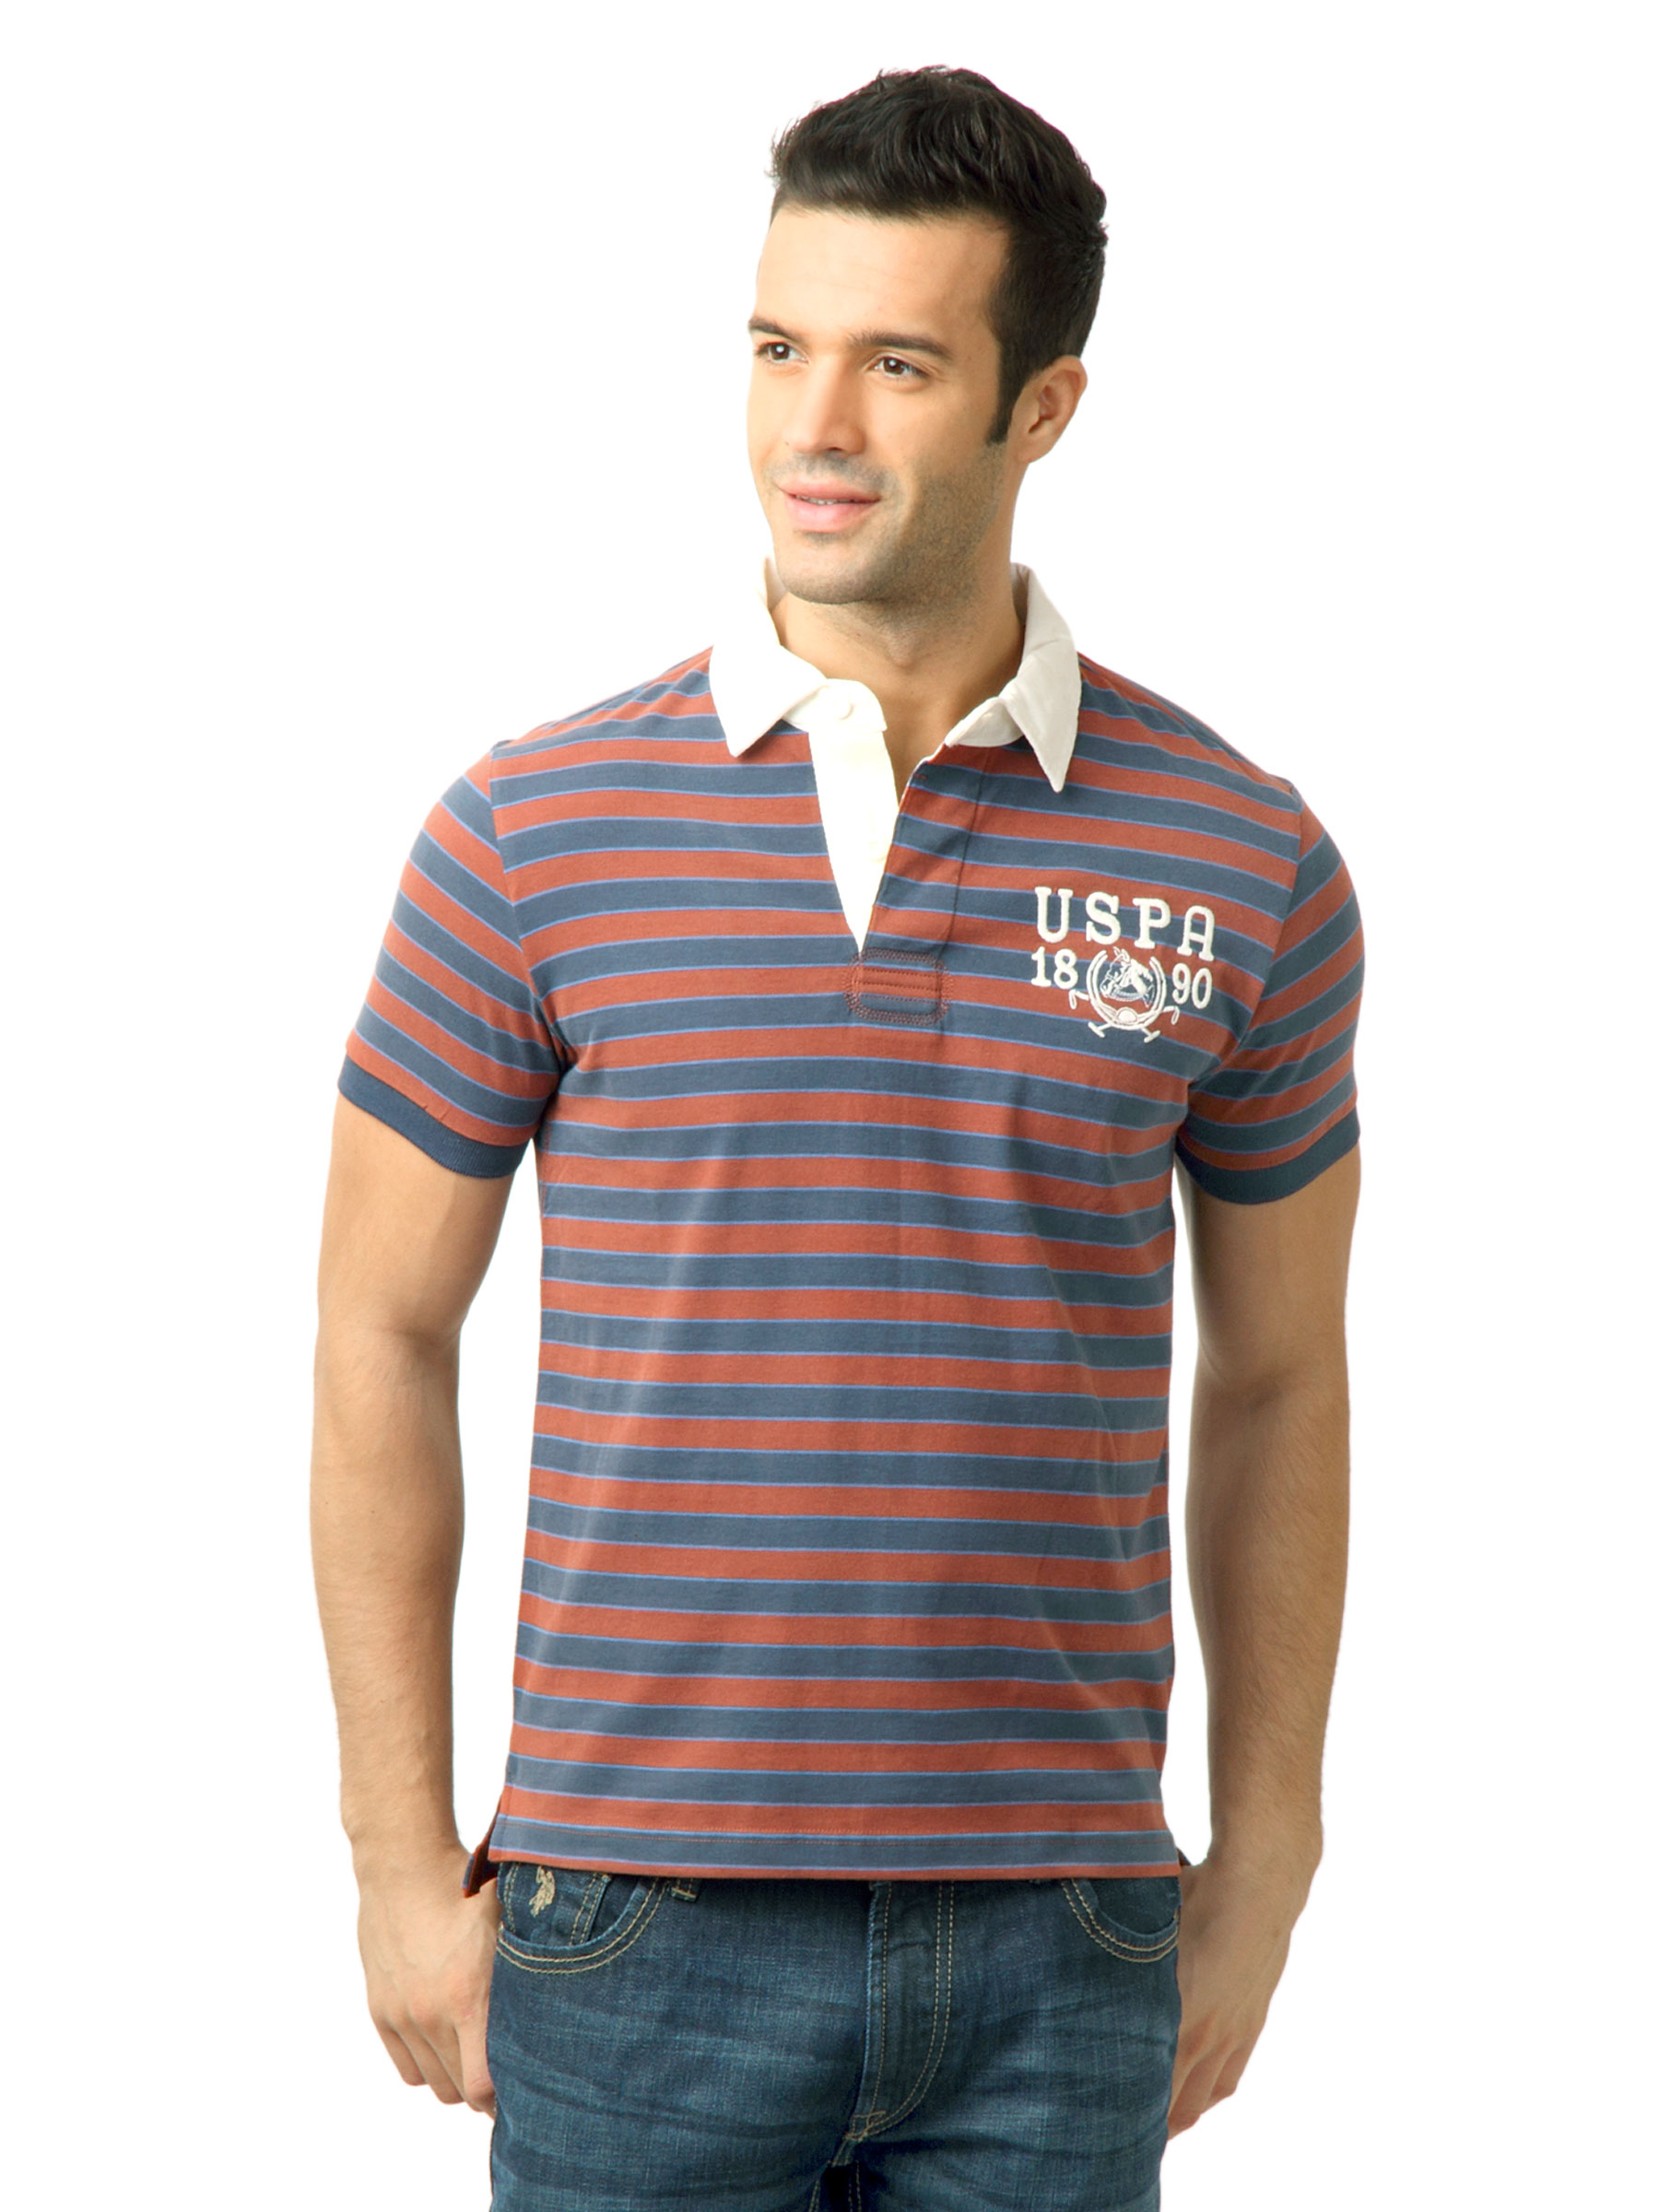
U.S. Polo Assn. Men Stripes Brown Polo Tshirt
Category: Apparel / Topwear / Tshirts
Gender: Men
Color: Brown
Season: Fall 2011
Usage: Casual